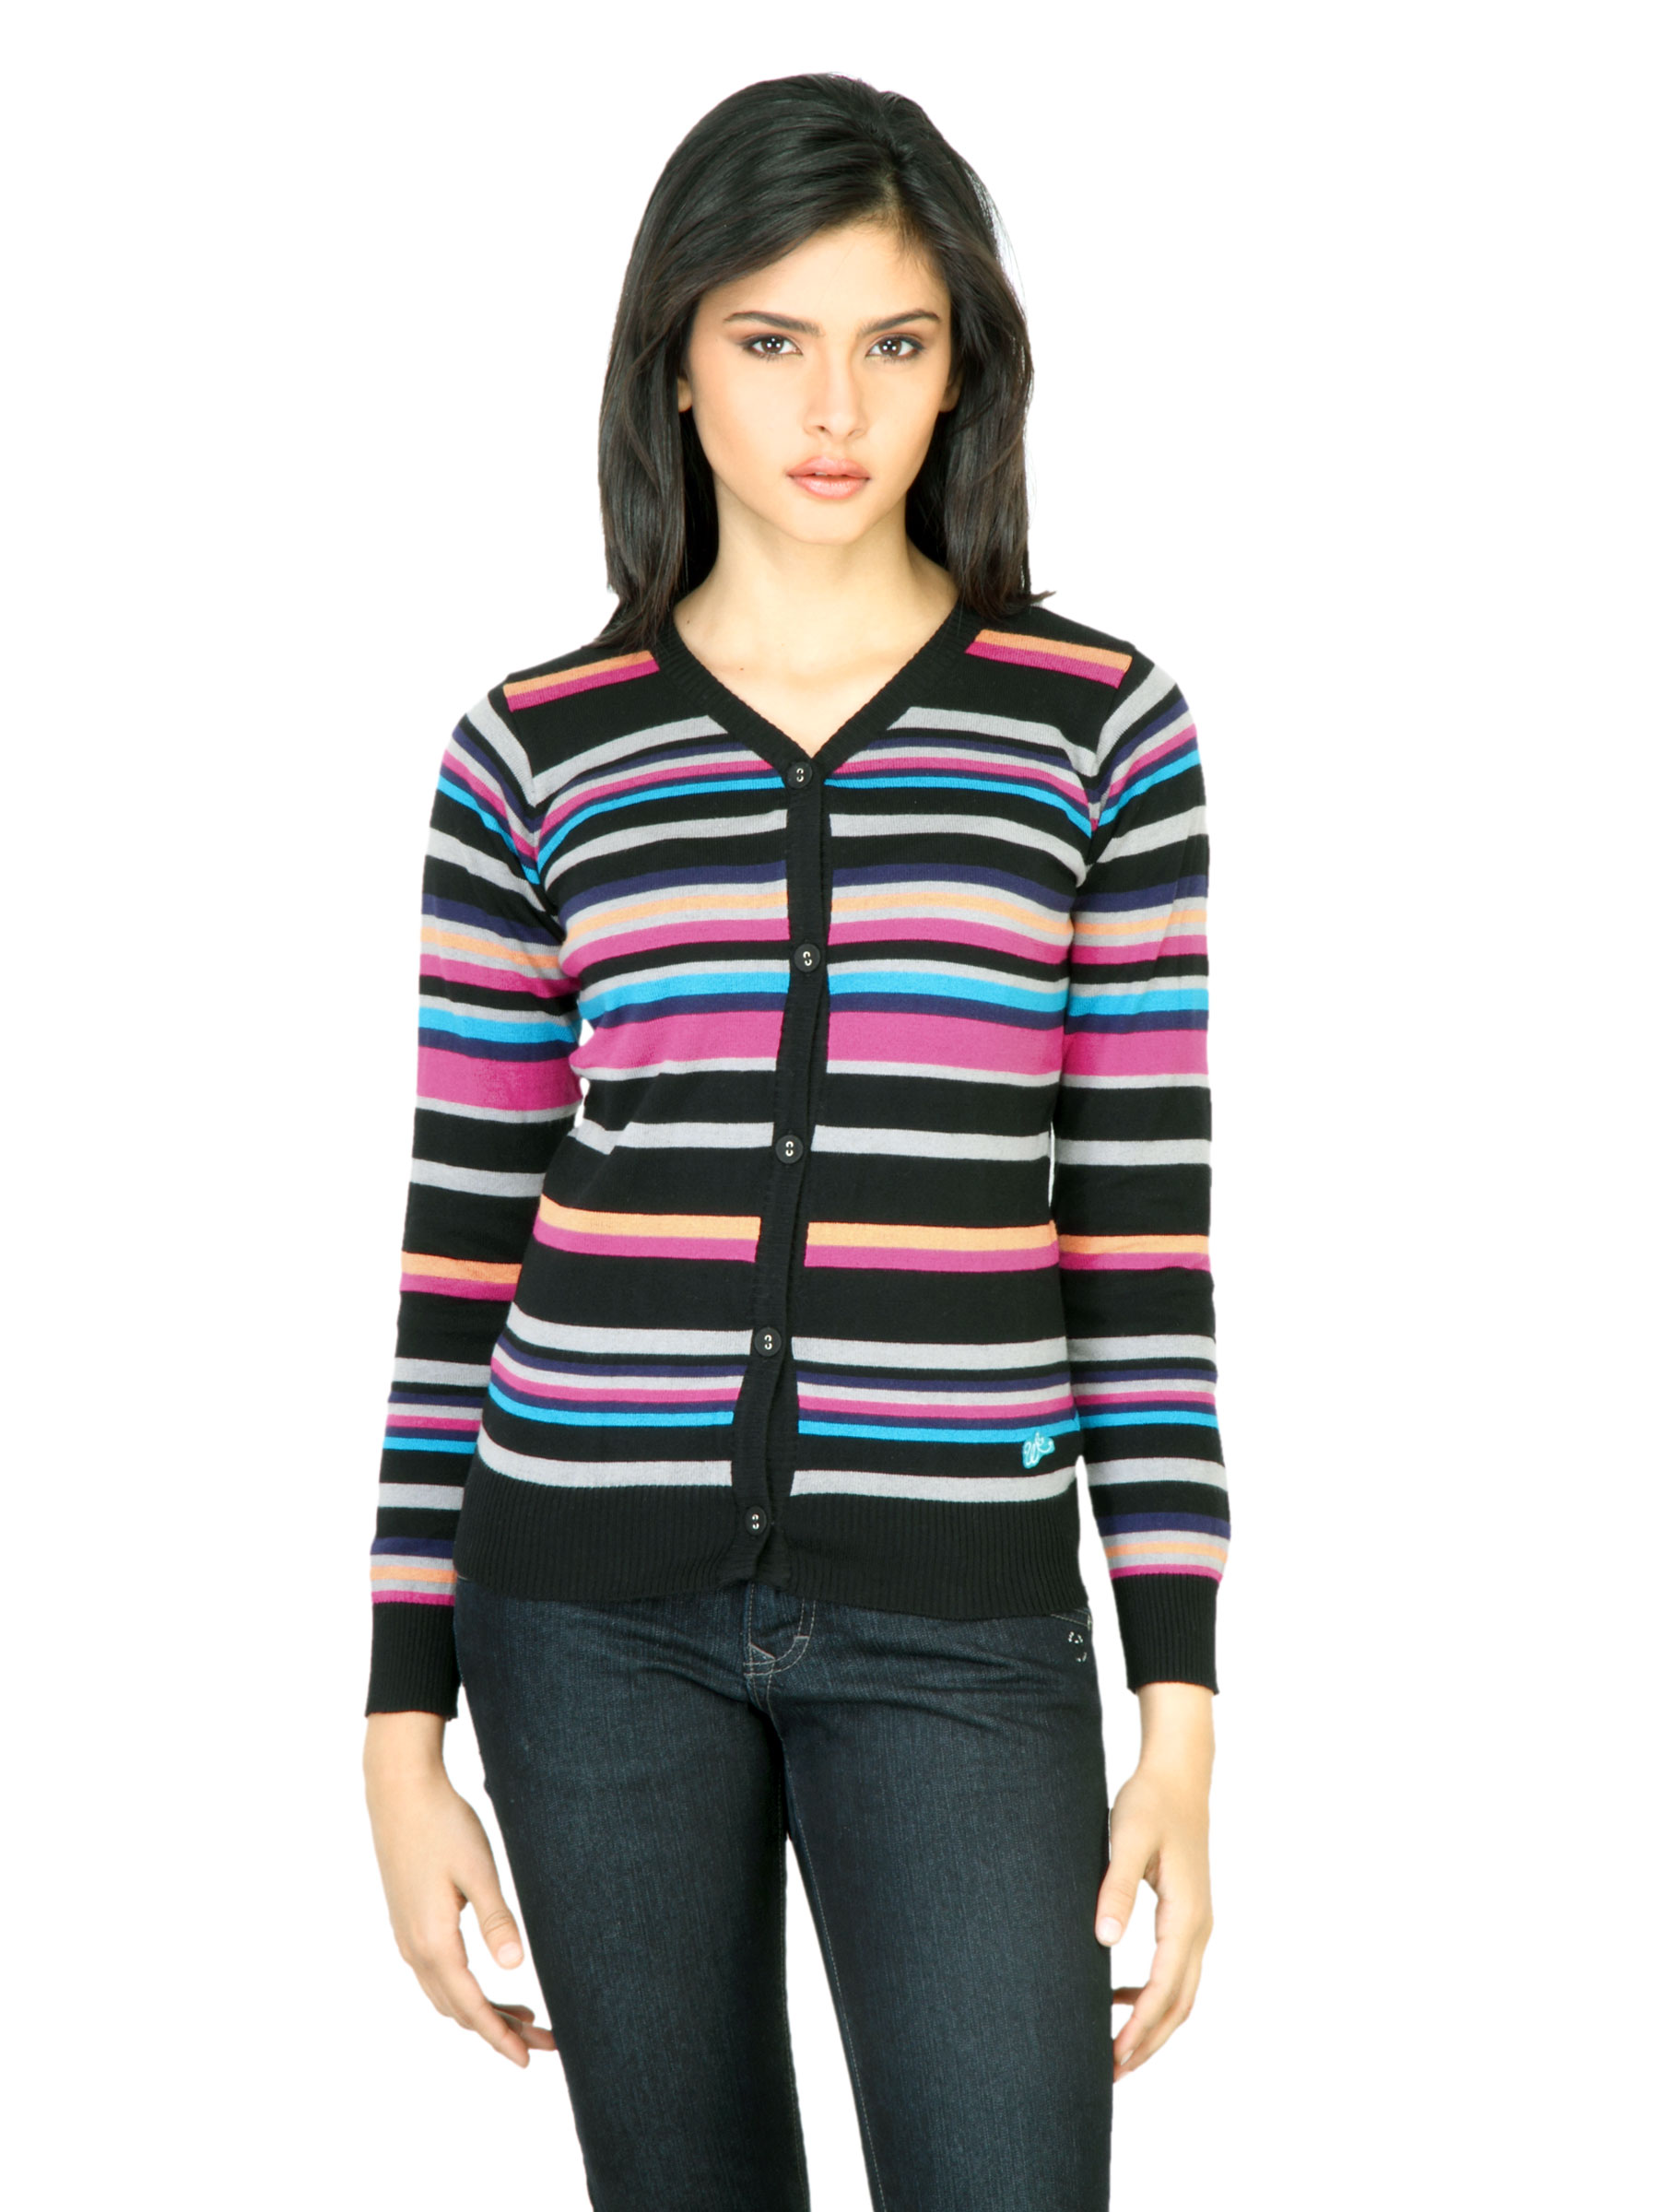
Wrangler Women Fluro Black Sweater
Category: Apparel / Topwear / Sweaters
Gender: Women
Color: Black
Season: Fall 2011
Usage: Casual